Yaroslav Mudryi National Law University

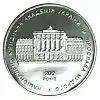
Jubilee coin "National Law Academy of Ukraine named after Yaroslav the Wise" (reverse)

The main academic premise is of 22,000.00 square meters, located in Kharkiv on Hryhorii Skovoroda Street, 77; architect Alexei Beketov built it in 1893. There are 26 departments, 8 lecture halls, sports premises and halls, 2 computer rooms, and library with reading rooms, equipped with computer networks, 2 halls of the Academic Council and the administrative units of the university.